Filipinos in Hawaii

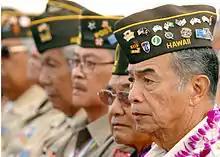
Filipino-American World War II veterans during Araw ng Kagitingan memorial ceremony, 2009

A recent study showed that the Philippine Islands may have been a homeland or stopover for the ancient Austronesian-speaking Lapita culture, ancestors of the Polynesians, thousands of years ago, based on DNA findings tracing Polynesian-raised chickens to the Philippines.